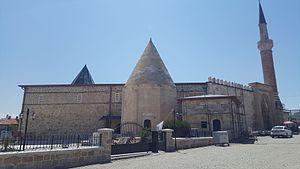
La Mosquée Eşrefoğlu est une mosquée du XIIIᵉ siècle, à Beyşehir, dans la province de Konya en Turquie, elle est située à 100 mètres du lac de Beyşehir.